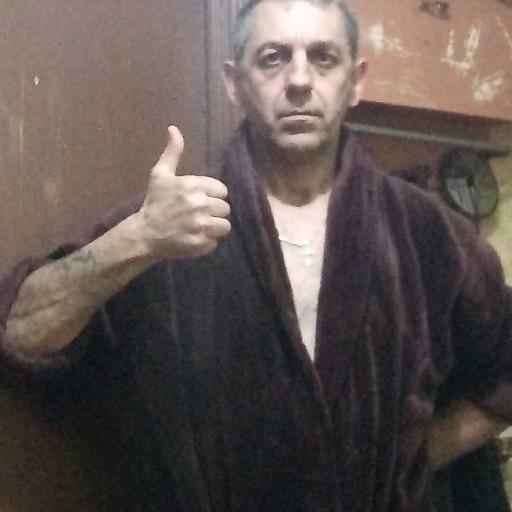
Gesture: like